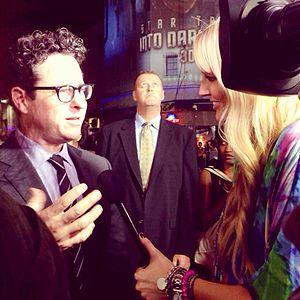
Jeffrey Jacob Abrams [ˈʤɛfri ˈʤeɪkəb ˈeɪbrəmz], plus connu comme J. J. Abrams [ˈʤeɪ. ʤeɪ. ˈeɪbrəmz], né le 27 juin 1966 à New York, est un scénariste, réalisateur, producteur, compositeur et acteur américain connu pour son travail dans les genres de l'action, du drame et de la science fiction.